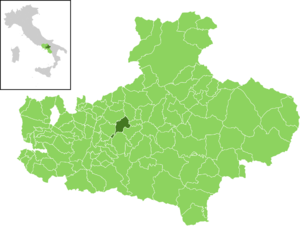
Lapio est une commune italienne de la province d'Avellino dans la région Campanie en Italie.